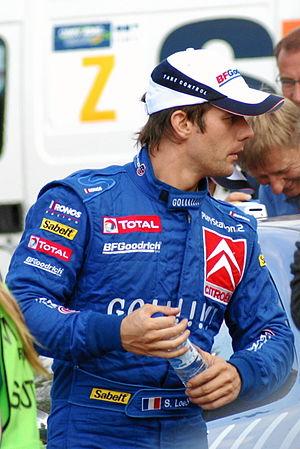
Pour la première fois depuis son accession au niveau mondial, Sébastien Loeb doit se passer de l'appui officiel de Citroën en WRC. C'est en effet dans l'attente du retour de la marque aux chevrons programmé pour 2007 avec le débarquement de la Citroën C4 WRC, que l'Alsacien effectue une saison 2006 de transition au sein de l'équipe belge privée Kronos Racing, toujours au volant de la vieillissante Xsara. En dépit de moyens financiers réduits et de la non participation à un quart des rallyes du calendrier pour cause de blessure à l'épaule, il décroche un troisième titre de champion du monde consécutif sans jamais se retrouver classé au-delà de la deuxième place de chaque épreuve disputée. Il réitère également son engagement aux 24 Heures du Mans, toujours en partenariat avec Pescarolo Sport, et parvient lors de cette deuxième tentative à rallier l'arrivée en seconde position du classement général. Il achève enfin sa saison sportive par une cinquième participation consécutive à la Course des Champions dont il accède une nouvelle fois à la finale.